Federation of Green Parties of Africa

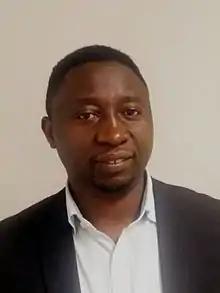
Dr. Frank Habineza, President of Federation of Green Parties of Africa

Current leadership includes the President, Dr. Frank Habineza of the Democratic Green Party of Rwanda, Papa Meissa Dieng of the Convergence of Ecologists of Senegal (CES) as the Secretary General, and Robinah K. Nanyunja as treasurer. Nanyunja is an environmentalist from Uganda.